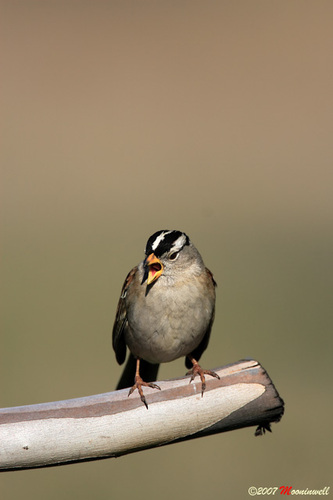
a bird with a white and black striped crown and orange bill.
this is a grey bird with a black and white striped head and an orange beak.
this bird is white, black, and grey in color with a bright orange beak and grey eye rings.
this small bird has orange feet, a grey to brown breast and a white striped, black crown.
small brown bird with black and white stripes on head. brown underbelly and brown feet. small head with a yellow beak.
the small grey bellied bird, has his beak open.
this bird has wings that are brown and has a grey belly and orange billthe bird has a striped crown and a grey belly.
this bird has a black crown with a white stripe in the center and a white eyebrow and light brown breast.
this bird has a brown and white crown, brown primaries, and a brown belly.
Species: White Crowned Sparrow